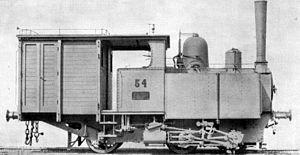
Un fourgon automoteur, appelé aussi locomotive-fourgon, est une automotrice affectée au transport du fret ou une locomotive possédant un compartiment à bagages qui lui permet d'assurer la fonction du fourgon à bagages. Ces véhicules ne transportent pas de passagers.